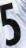
Number: 5